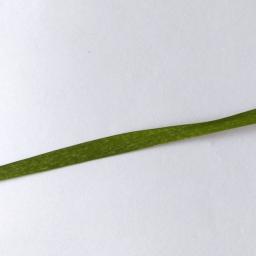
Label: Rice___Healthy